General Motors EV1

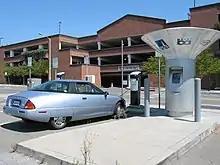
An EV1 charging at the BART's Walnut Creek Station, California on August 11, 2002

In 1998 for the 1999 model year GM released a second iteration of the EV1. Noteworthy improvements included lower production costs, quieter operation, extensive weight reduction, and the advent of a nickel–metal hydride battery (NiMH). The Gen II models were released with a 60 amp-hour, 312-volt Panasonic lead–acid battery pack. Subsequent models featured an Ovonics NiMH battery, rated at 77 Ah with 343 volts. Cars with the lead–acid pack had a range of , while the NiMH cars could travel between charges. The second generation EV1 leasing program expanded to several other American cities, with monthly payments ranging from $349 to $574. A total of 457 second generation GM EV1s were produced by the company and leased to customers.